Ashley Banjo

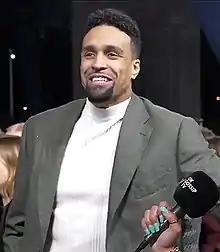
Banjo interviewed by UK Gossip TV at the National Television Awards in 2020

Ashley Modurotolu Banjo (born 4 October 1988) is an English dancer, choreographer, and television personality. He is the leader of the street dance troupe Diversity who won the third series of the television talent show "Britain's Got Talent" in 2009"." Banjo has been a judge on television dance competition shows, including "Got to Dance" (2009–2014), "Dance Dance Dance" (2017). and "Dancing on Ice" (2018–2025). In 2016, he was a co-presenter for the Saturday night BBC game show "Can't Touch This".